Black Lake (Nova Scotia)

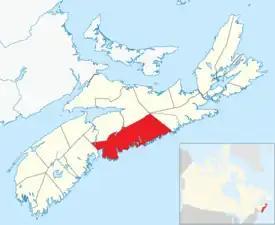
Location of Halifax Regional Municipality.

There are five Black Lakes in Halifax Regional Municipality.